Camel

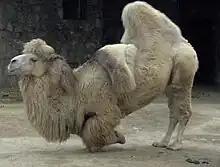
Camel humps store fat for when food is scarce. If a camel uses the fat, the hump becomes limp and droops.

It is a common myth that a camel stores water in its hump, but the humps in fact are reservoirs of fatty tissue, which can be used as a reserve source of calories, not water. When this tissue is metabolized, it yields a greater mass of water than that of the fat processed. This fat metabolization, while releasing energy, causes water to evaporate from the lungs during respiration (as oxygen is required for the metabolic process): overall, there is a net decrease in water.